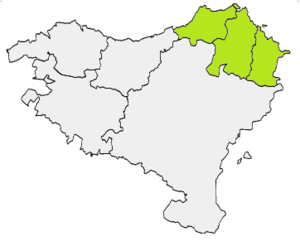
Pays basque français/nord (Iparralde) au Pays basque (Euskal Herria). Euskara: Northern Basque Country (Iparralde) in Basque Country (Euskal Herria).
Le Pays basque français ou Pays basque nord est la partie du Pays basque située sur le territoire français. Il constitue la fraction nord du Pays Basque, avec les 3 provinces historiques du Labourd, de la Soule et de la Basse-Navarre. C'est aussi la partie occidentale des Pyrénées-Atlantiques.